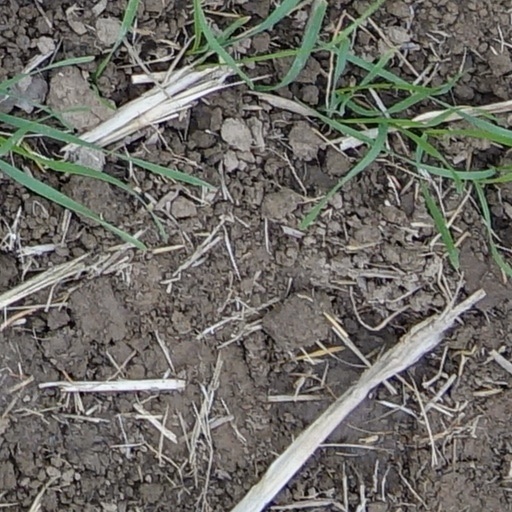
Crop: wheat